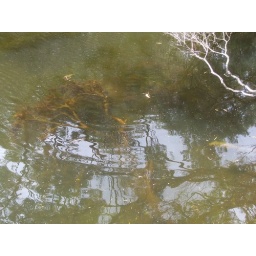
The water that the bridge was over